Brereton Hall

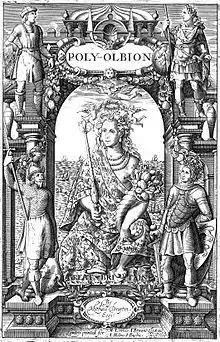
Drayton's "Poly-Olbion", 1612

Brereton appears in Drayton's "Poly-Olbion", inspired by the traditions around the Brereton Lake. The "Poly-Olbion" is a 1612 topographical poem that totals 15,000 lines of verse, written entirely in alexandrine couplets. In the work, Drayton described the lake as a "black, omnious mere", that "sends up stocks of trees, that on the top do float, by which the world her first did for a wonder note."